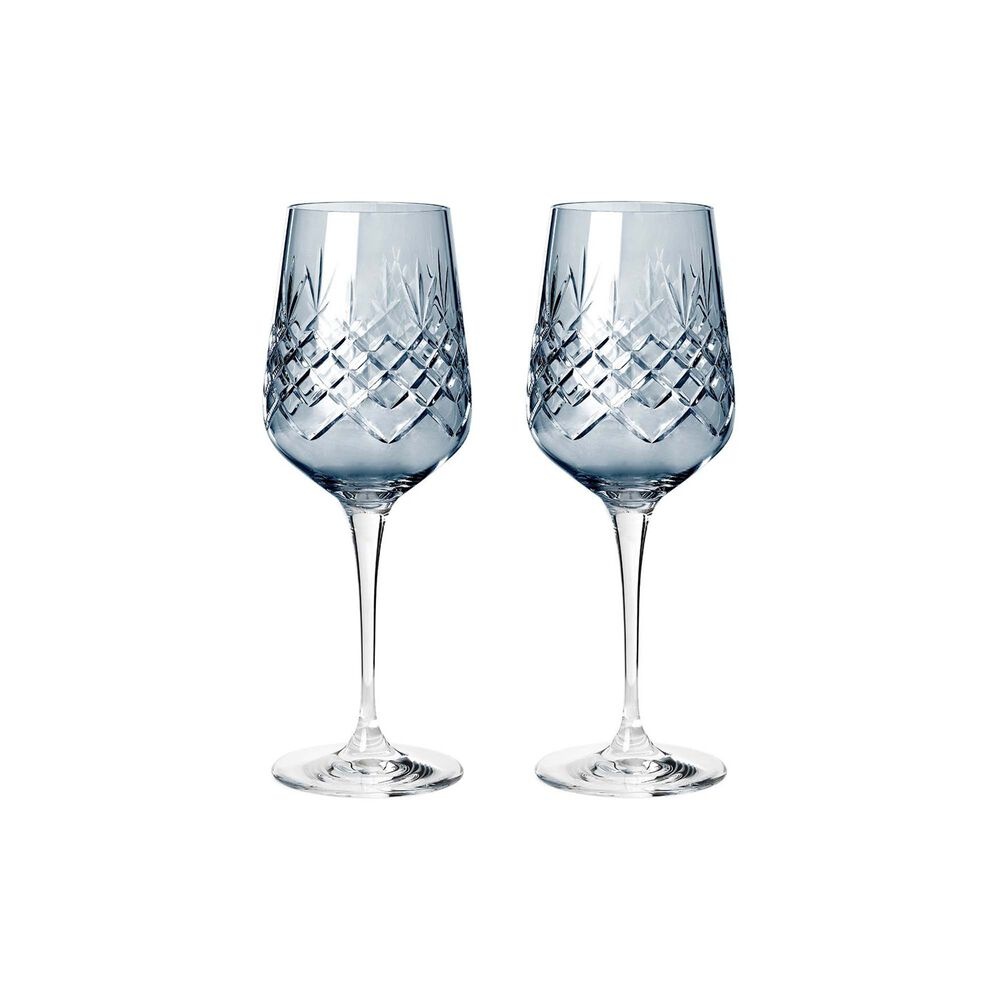
Crispy Sapphire Monsieur 2st
Diamantslipade sapphireglas i kristall från Frederik Bagger. Säljes i pack om 2. Glasen tål diskmaskin samt temperaturer från -25 grader upp till 180 grader. Diameter: 8,8 cm/Höjd: 25 cm (45 cl)
Brand: ericsbergsinterior
Category: Home & Garden > Kitchen & Dining > Tableware > Drinkware > Stemware > Wine Glasses